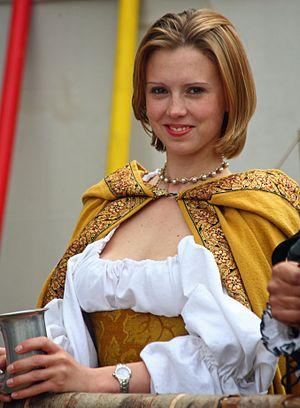
Un collier ras du cou est un collier se plaçant à la base du cou, et dont la longueur est de 36 à 40 centimètres.
Un collier uniforme est un collier de perles de tailles pratiquement identiques.